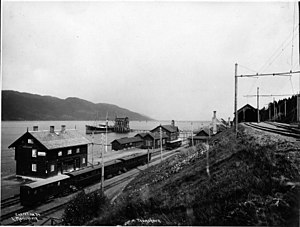
Thamshavn Station
Thamshavn Station var en jernbanestation, der lå ved Thamshavn i Orkdal kommune i Norge. Den var endestation for Thamshavnbanen til Løkken.